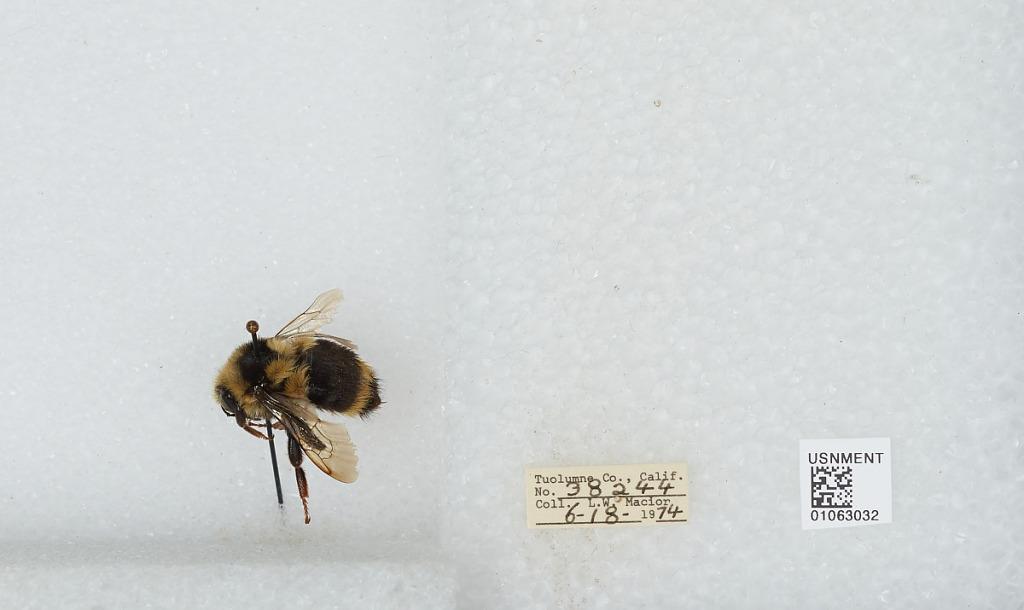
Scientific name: Bombus bifarius nearcticus
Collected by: L. Macior
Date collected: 1974-6-18
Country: United States
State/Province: California
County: Tuolumne
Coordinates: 38.02, -119.94